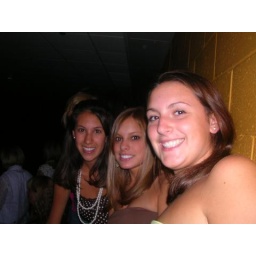
yes, our seats were all the way against the wall